History of the Serbs

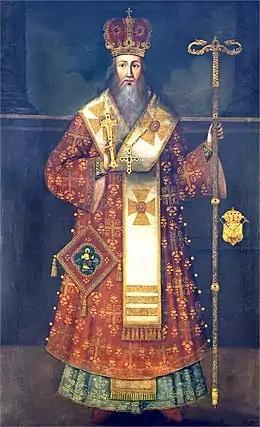
Serbian Patriarch Arsenije III

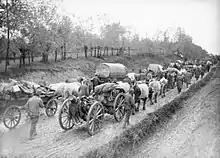
Serbian Army during its retreat towards Albania; more than one hundred thousand Serbs died during World War I.

Slavs settled in the Balkans during the 6th and 7th centuries, where they encountered and partially absorbed the remaining local population (Illyrians, Thracians, Dacians, Celts, Scythians). One of those early Slavic peoples were Serbs. According to "De Administrando Imperio", a historiographical work compiled by the Byzantine emperor Constantine VII Porphyrogenitus (d. 959), migration of Serbs from White Serbia to Balkans occurred sometime during the reign of emperor Heraclius I (610-641) when they arrived in an area near Thessaloniki, but shortly afterwards they left that area and settled lands between the Sava and the Dinaric Alps. By the time of the first reign of emperor Justinian II (685-695), who resettled several South Slavic groups from Balkans to Asia Minor, a group of Serbian settlers in the region of Bithynia were already christianized. Their settlement, the city of Gordoserba, had its bishop, who participated at the Council of Trullo (691-691). In contemporary historiography and archaeology, the narratives of "De Administrando Imperio" have been reassessed as they contain anachronisms and factual mistakes. The account in "DAI" about the Serbs mentions that they requested from the Byzantine commander of present-day Belgrade to settle in the theme of Thessalonica, which was formed ca. 150 years after the reign of Heraclius which was in the 7th century. For the purposes of its narrative, the DAI formulates a mistaken etymology of the Serbian ethnonym which it derives from Latin "servi" (serfs).